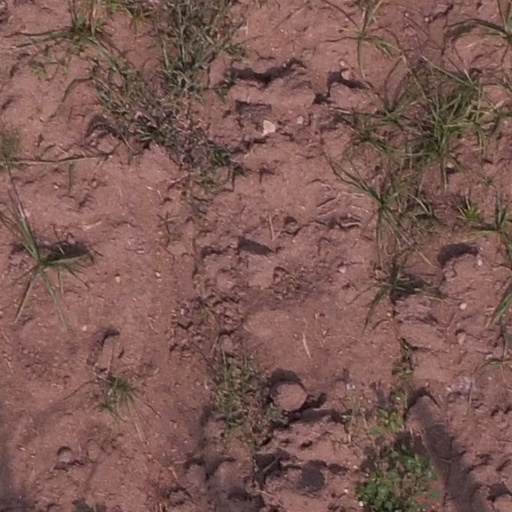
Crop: maize; corn